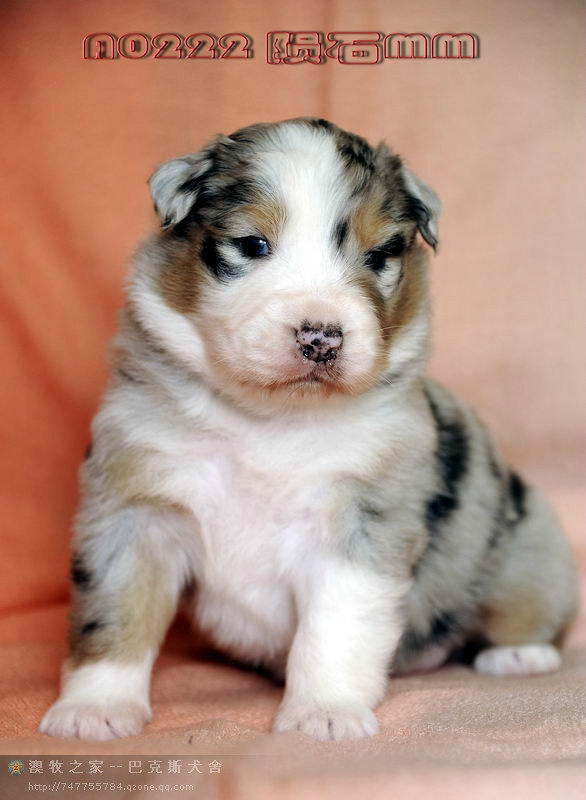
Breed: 245-n000098-Australian_Shepherd